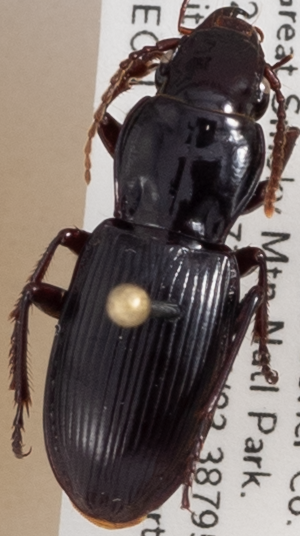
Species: Pterostichus acutipes acutipes
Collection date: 2019-09-03
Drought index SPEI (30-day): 0.184
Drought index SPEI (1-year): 2.09
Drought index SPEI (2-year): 2.09